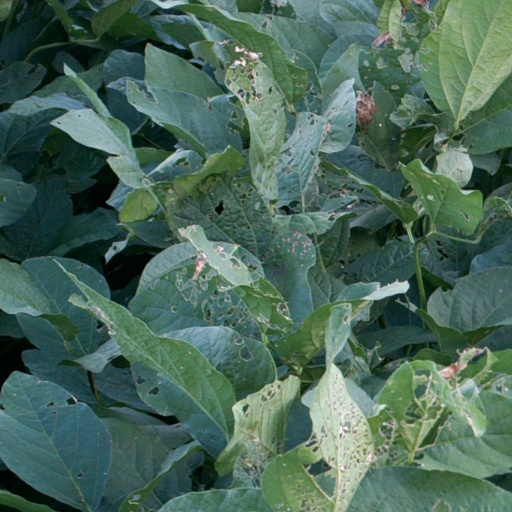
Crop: soybean